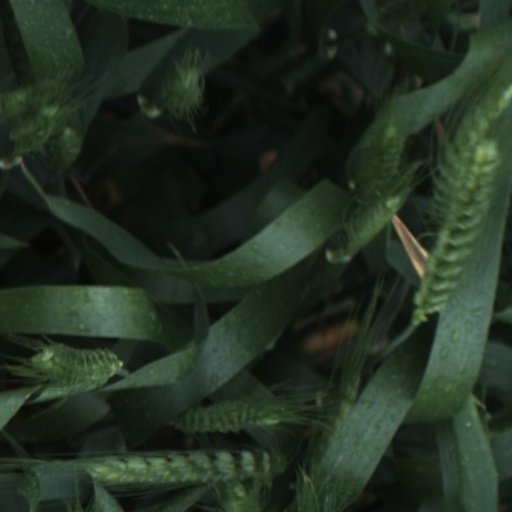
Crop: wheat